Stoma (medicine)

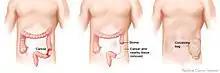
Colostomy

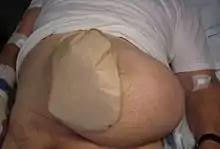
Patient with a colostomy complicated by a large parastomal hernia, which is when tissue protrudes adjacent to the stoma tract.

CT scan of same patient, showing intestines within the hernia.